International adoption

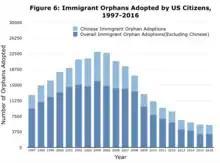
China was the leading origin country of children. In the US, at least 25% of overall international adoptions from 1997 to 2016 were of Chinese children.

In 2019, the top sending countries for children adopted by US citizens were China (819), Ukraine (298), Colombia (244), India (241), South Korea (166), Bulgaria (134), Haiti (130), and Nigeria (116). These statistics can vary from year to year as each country alters its rules; adoption from Ethiopia used to be common, but international adoption was banned in 2018 by Ethiopia. There were only 11 adoptions from Ethiopia in 2019, compared with 177 in 2018 and a high of 313 in 2017, when Ethiopia was No. 2 on the list. Romania, Belarus, Russia and Cambodia were also important until government crackdowns on adoptions to weed out abuse in the system cut off the flow. Abuses with regard to adoption in some Eastern European countries in the 1990s led to bans on international adoptions in those countries in the 21st century. Several countries, including certain major sending countries have suspended or limited inter-country adoptions to US for various reasons.